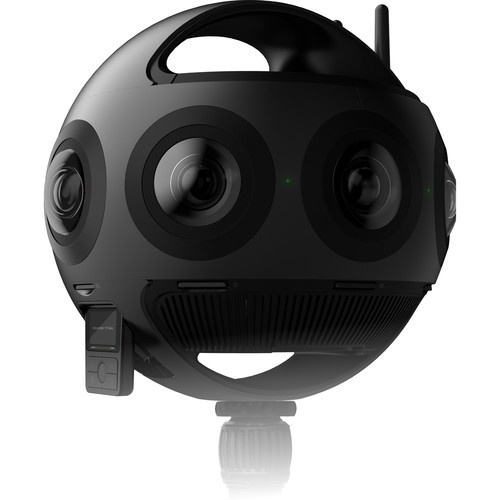
Insta360 Titan 11K Cinematic 360 VR Camera
The Insta360 Titan 11K Cinematic 360 VR Camera captures 2D 360/VR photo and video up to an 11K resolution with 10-bit color and 3D 360/VR video at up to 4K. The Titan features eight Micro Four Thirds sensors, precise 9-axis FlowState stabilization, CrystalView monitoring on standard devices, automatic proxy file creation, Wi-Fi control, FarSight remote monitoring support, and stitch-free editing in Adobe Premiere Pro. The Titan's optical features include eight 200° fisheye lenses, adjustable shutter speed, and an ISO range of 100 to 6400. Video is captured up to 10560 x 620 at 30 fps in 11K 2D resolution in MP4 format. H.265/H.264 compression is supported in-camera, and ProRes 422HQ is available when post-stitching. An HDR (high dynamic range) function provides crisp, natural-looking lighting even in poorly or unevenly lit settings. High-speed frame rates are available up to 120 fps and the still mode includes raw, JPEG, DNG, burst, and time-lapse options. The FarSight monitoring provides a ground range from up to 984' away or a ground-to-air range of 3280' away. The Wi-Fi signal can connect up to 65' away in an open area, and video preview at a maximum of 30 fps is available up to 16' away. The CrystalView function converts 11K VR footage for viewing on popular VR headsets, standard smartphones, or monitors. The Titan also supports live streaming modes up to 4K 2D with its built-in server that provides simultaneous recording up to 6K 3D. Features: Eight Micro Four Thirds sensors, 11K 2D and 10K 3D video resolution, 11K 2D/3D photo resolution, and eight f/3.2 fisheye lenses with 200° angle of view 12-stop exposure range; 100 to 6400 ISO range; multiple exposure, photo, and white balance modes; crisp, noise-free low-light performance Nine SD card slots record in-camera for each lens Record video with post-processing stitching up to 10560 x 5280 at 30 fps (11K 2D), 9600 x 9600 at 30 fps (10K 3D), and real-time/in-camera stitching up to 3840 x 3840 at 30 fps (4K 3D); H264 and H265 in-camera and ProRes 422HQ formats Capture real-time/in-camera and post-stitched HDR JPG/DNG photos up to 10560 x 5280 (11K 2D) and 10560 x 10560 (11K 3D) Four mono microphones record AAC ambisonic audio Additional features: 9-axis gyroscope, FlowState stabilization system, Optical Flow and Template stitching, 2.4 GHz Wi-Fi, live stream modes with built-in server, iLog video modes, 10000mAh battery
Brand: Insta360
Category: Cameras & Optics > Cameras > Video Cameras > 360-Degree Video Cameras